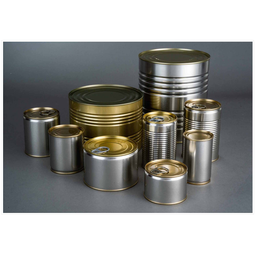
Label: metal